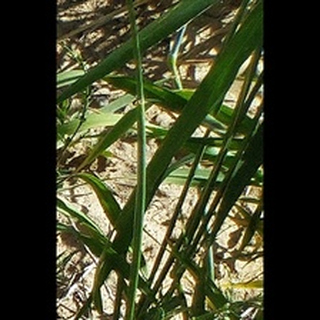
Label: healthy_wheat